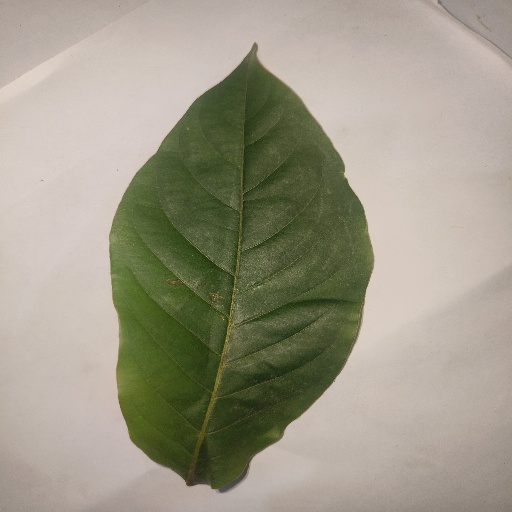
Species: HariTaki
Leaf condition: Healthy Leaf